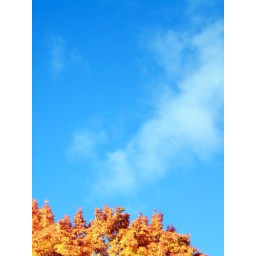
Loved the color on this tree against the blue sky.